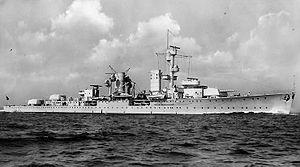
Le Karlsruhe est l'un des trois croiseurs légers de classe Königsberg de la Kriegsmarine.